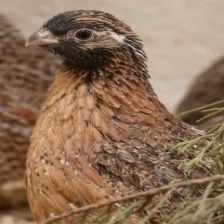
Species: MASKED BOBWHITE
Scientific name: COLINUS VIRGINIANUS RIDGWAYI
ImageNet parent category: quail